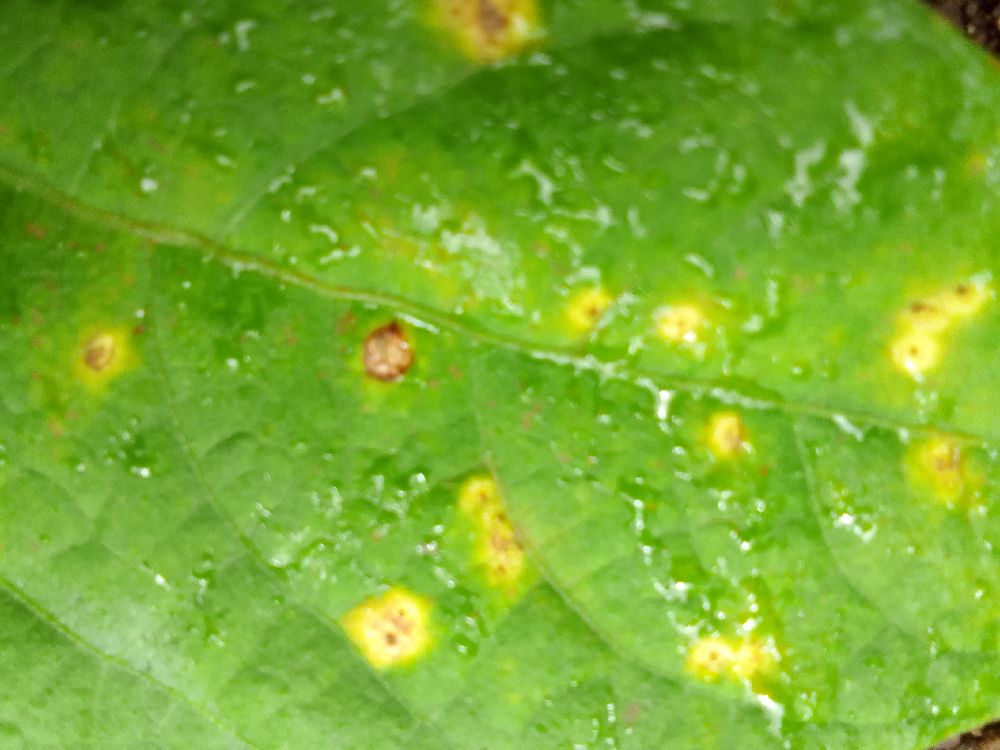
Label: rust